Jean Thurel

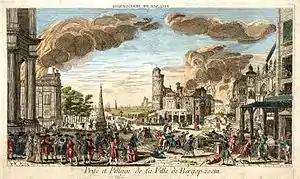
The 1747 Siege of Bergen, in which French forces under the command of the Comte de Lowendal defeated Dutch forces under the command of Governor General Cronström

Thurel was born in Orain, Burgundy in 1698. He enlisted on 17 September 1716 in the "Régiment de Touraine" at the age of 18 and served there for 75 years altogether, under Louis XV and Louis XVI, until 29 January 1792.